Bascinet

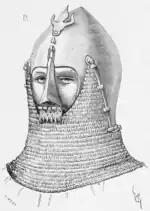
Bascinet with a bretache (nose protection) and aventail (chainmail neck protection)

This illustration shows a bascinet with a type of detachable nasal (nose protector) called the bretache or "bretèche" made of sheet metal. The bretache was attached to the aventail at the chin, and it fastened to a hook or clamp on the brow of the helmet. According to Boeheim, this type of defence was prevalent in Germany, appearing around 1330 and fading from use around 1370. The bretache was also used in Italy; one of the first representations of it is on the equestrian statue of Cangrande I della Scala, who died in 1329. It is also shown on the tomb of Bernardino dei Baranzoni in the Museo Lapidario Estense in Modena, created c. 1345–50. An advantage of the bretache was that it could be worn under a great helm, but afforded some facial protection when the great helm was taken off. Use of the bretache preceded and overlapped with that of a new type of visor used with the bascinet, the "klappvisor" or ""klappvisier"".